Mausoleum of Hazrat Mai Safoora Qadiriyya

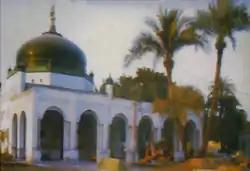
Outer view

The Darbar-e-Hazrat Mai Safoora Qadiriyya was constructed in 1795 by the order of Multan's Afghan ruler Nawab Muzafar Khan.